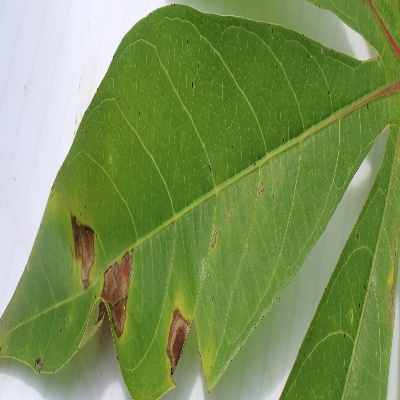
Crop: Cassava
Condition: brown spot